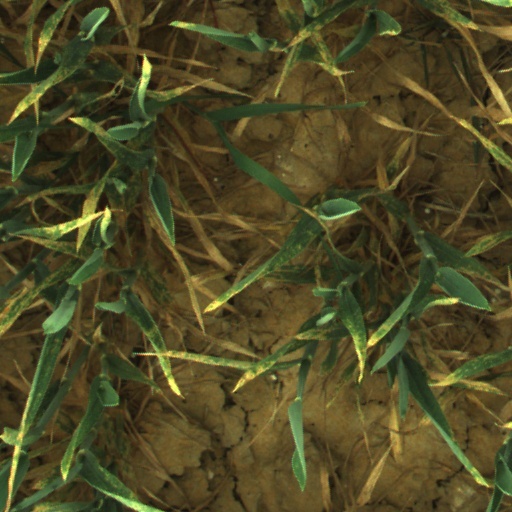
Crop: wheat